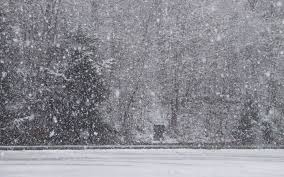
Weather: rain or strom